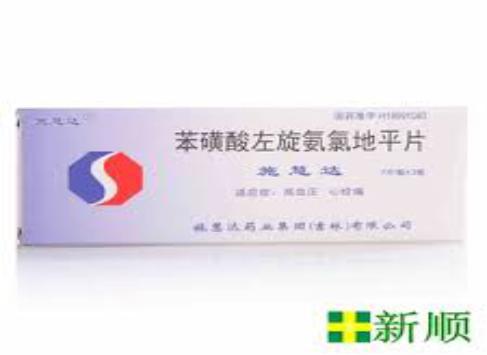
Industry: Medical